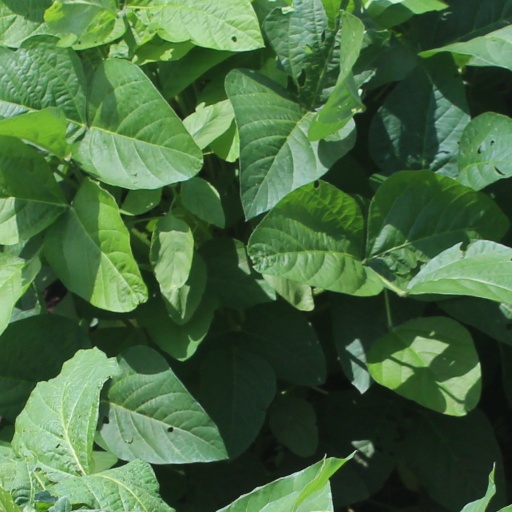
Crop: soybean